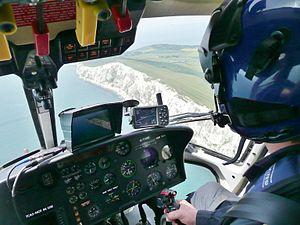
L'Aérospatiale AS350 Écureuil est un hélicoptère léger polyvalent développé par Aérospatiale, puis produit par Eurocopter depuis janvier 1990 et Airbus Helicopters à partir de janvier 2014 sous le nom H125.